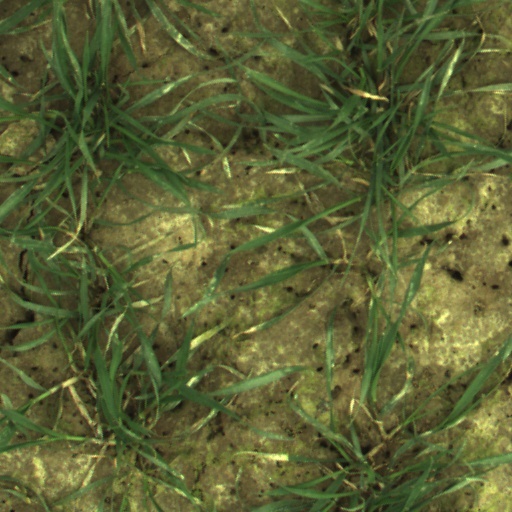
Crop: wheat